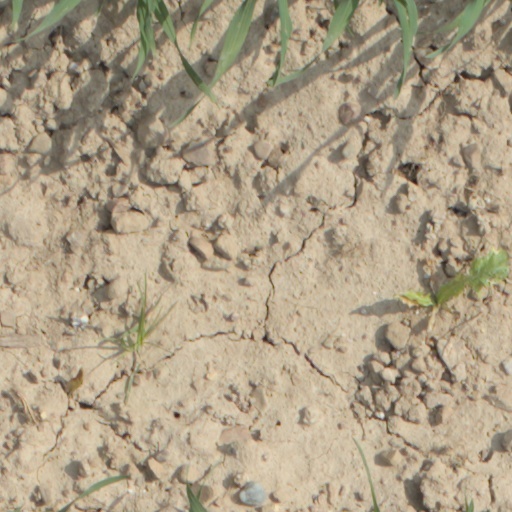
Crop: wheat